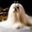
Label: dog